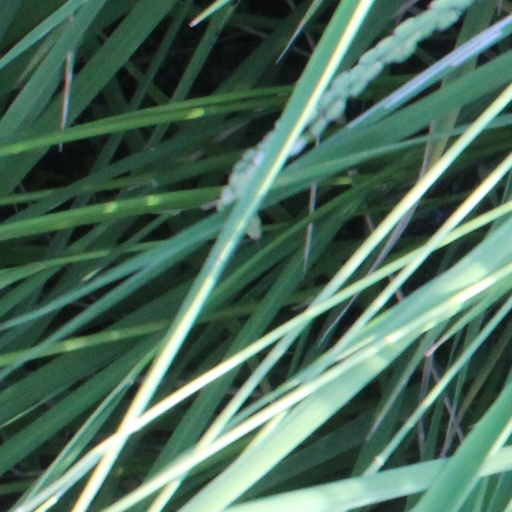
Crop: rice